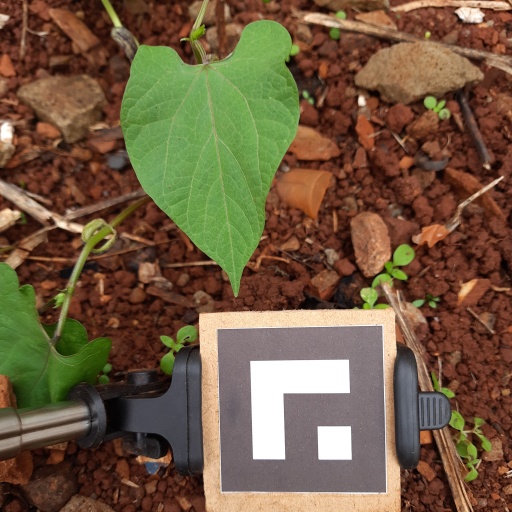
Observations: wavy surface, no eating holes, under cloudy sky